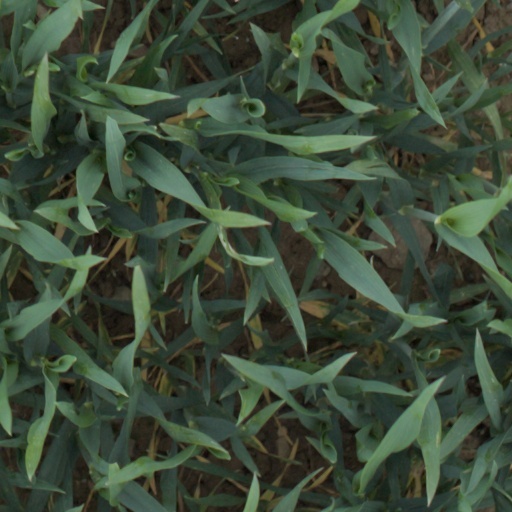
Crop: wheat